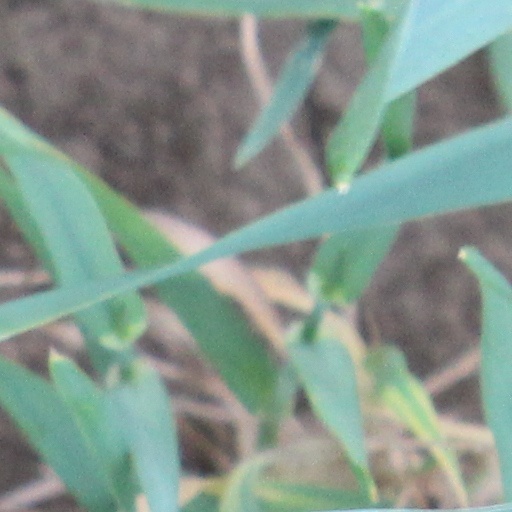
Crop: wheat